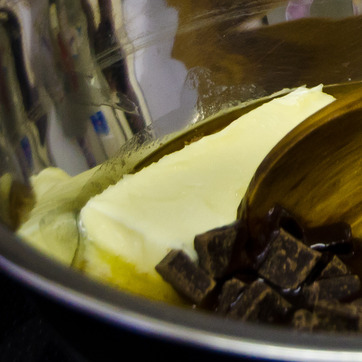
Material: food